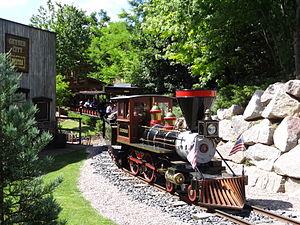
L'Express à Fraispertuis City
Severn Lamb est un constructeur de systèmes et d'équipements de transport destinés principalement au marché du loisirs. Ils sont basés à Alcester dans le comté anglais du Warwickshire, mais vendent leurs produits dans le monde entier.
Fraispertuis-City est un parc à thèmes familial situé à Jeanménil, au cœur de la forêt vosgienne. Ouvert en 1966 par la famille Fleurent qui le détient toujours, il a pour thème principal le Far West.
Ces différentes listes sont non exhaustives.